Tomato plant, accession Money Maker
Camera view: vertical (180 deg); turntable rotation: 330 degrees
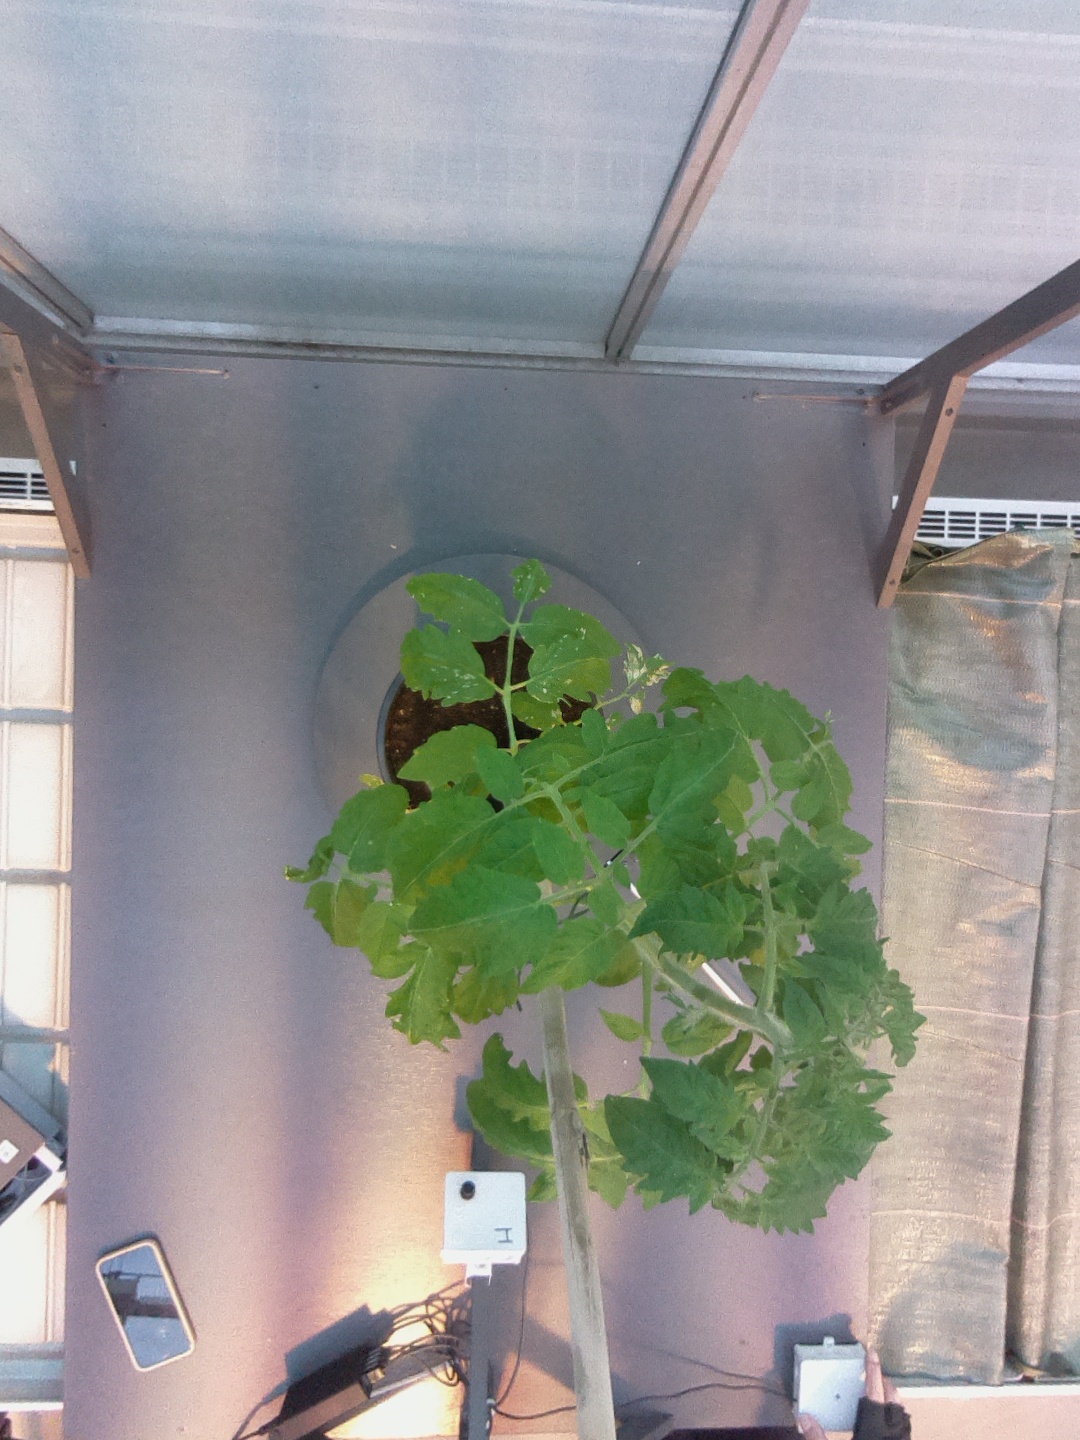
BBCH growth stage 54: 4 inflorescences visible